WakaWaka

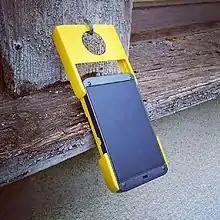
WakaWaka lamp (charging)

The company was founded in 2012 by Maurits Groen and Camille van Gestel. The inspiration for WakaWaka was first sparked in 2010, as Maurits and Camille traveled through South Africa, working to offset carbon emissions from that year’s World Cup championship. Throughout their travels, they were struck by the scores of people living without access to electricity.